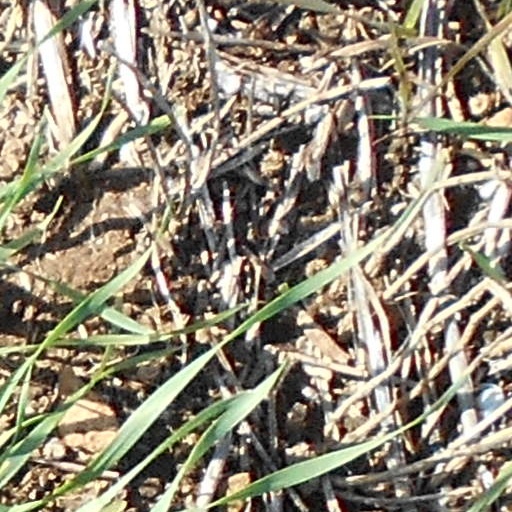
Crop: wheat